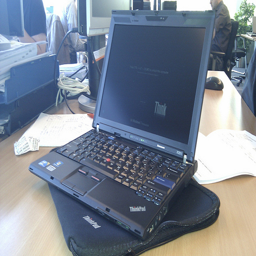
A black laptop sitting on a case on a table.
A black laptop on top of a sleeve on a table.
A notebook computer is open on a table.
a close up of a laptop on a table
An IBM ThinkPad laptop resting on a table in an office.